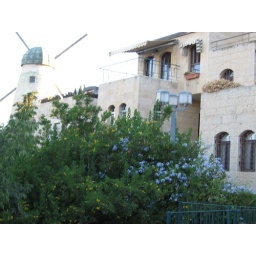
Just some newer houses in the same area that I thought were nice (in addition to the blue flowers).